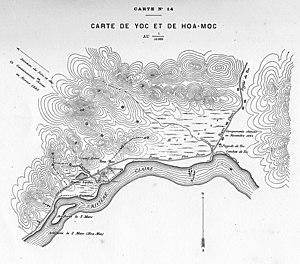
Carte des batailles de Yu Oc (19 Novembre 1884) et de Hoa Moc (2 mars 1885)
Le combat de Hoa-Moc du 2 et 3 mars 1885 est un épisode de la guerre franco-chinoise survenu au Tonkin, dans l'actuelle province vietnamienne de Tuyên Quang : la brigade du colonel Giovanninelli du Corps Expéditionnaire du Tonkin bat les Pavillons noirs, l'Armée du Yunnan et débloque le poste français assiégé de Tuyen Quang.